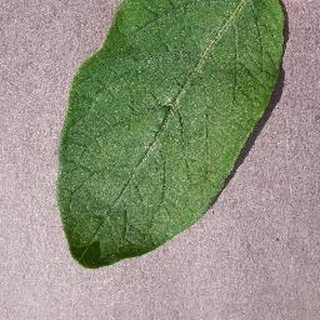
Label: healthy_potato